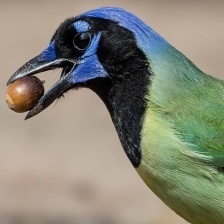
Species: GREEN JAY
Scientific name: CYANOCORAX YNCAS
ImageNet parent category: jay